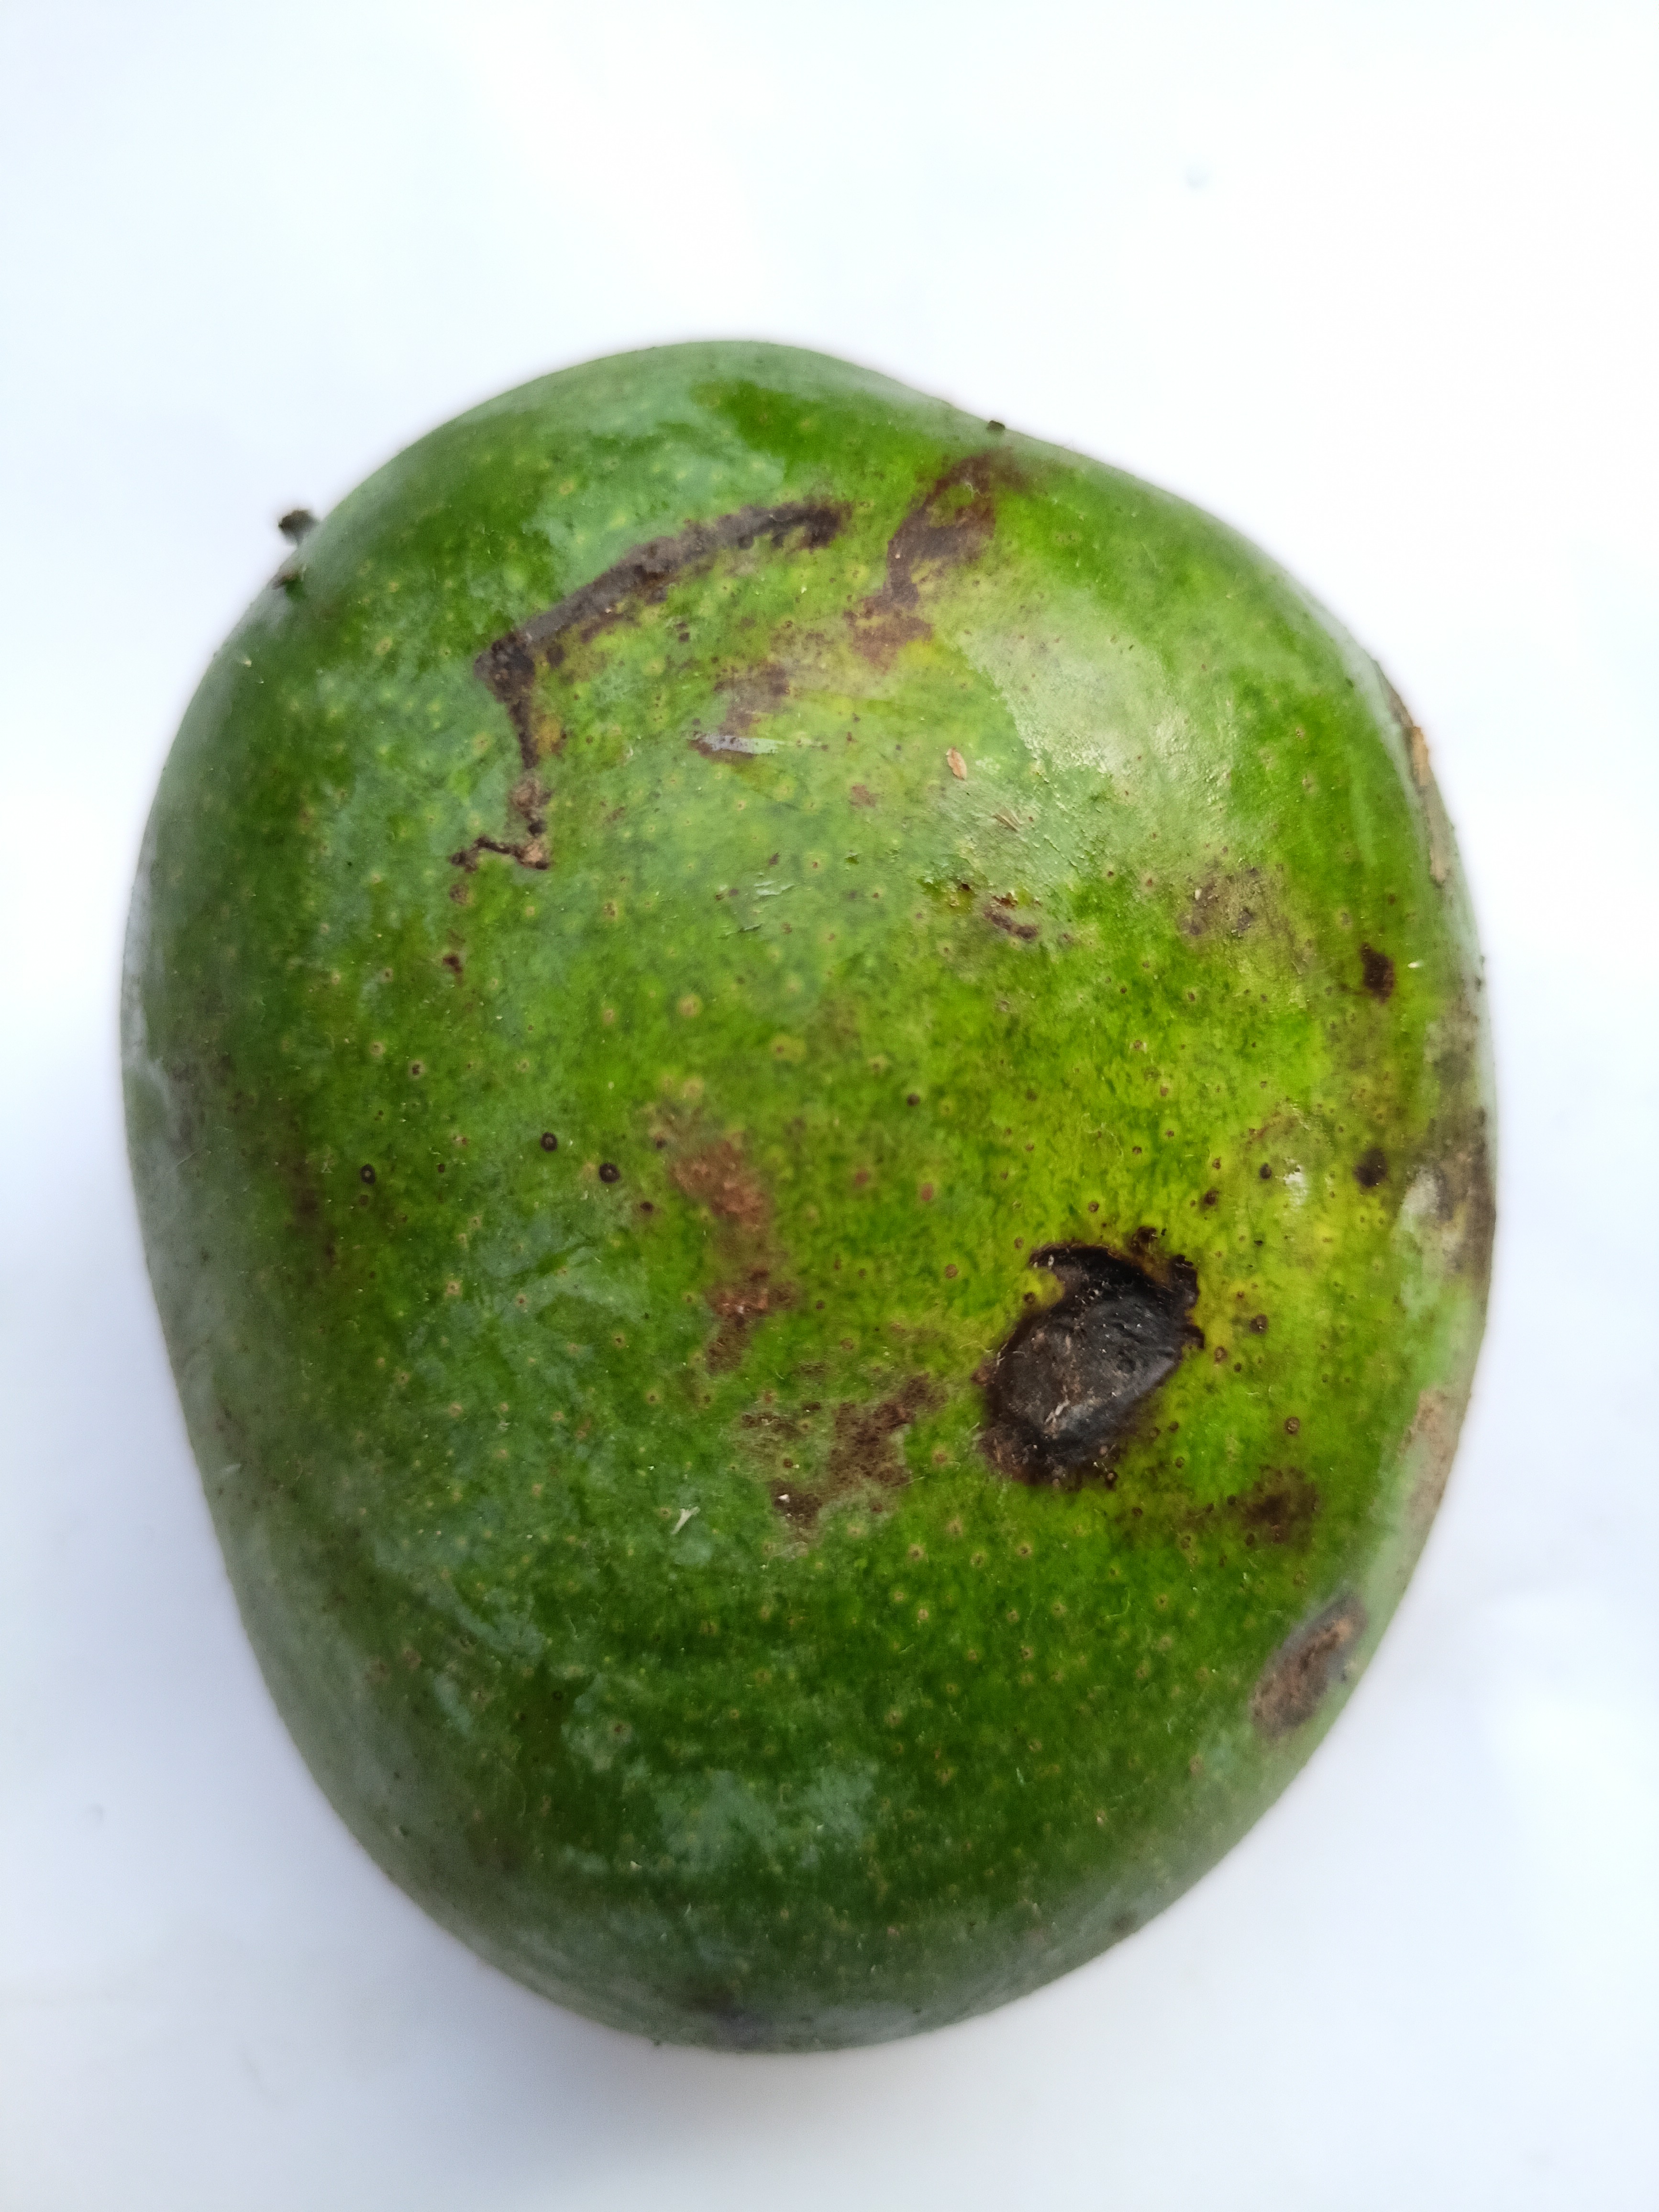
Mango variety: Khrishapat